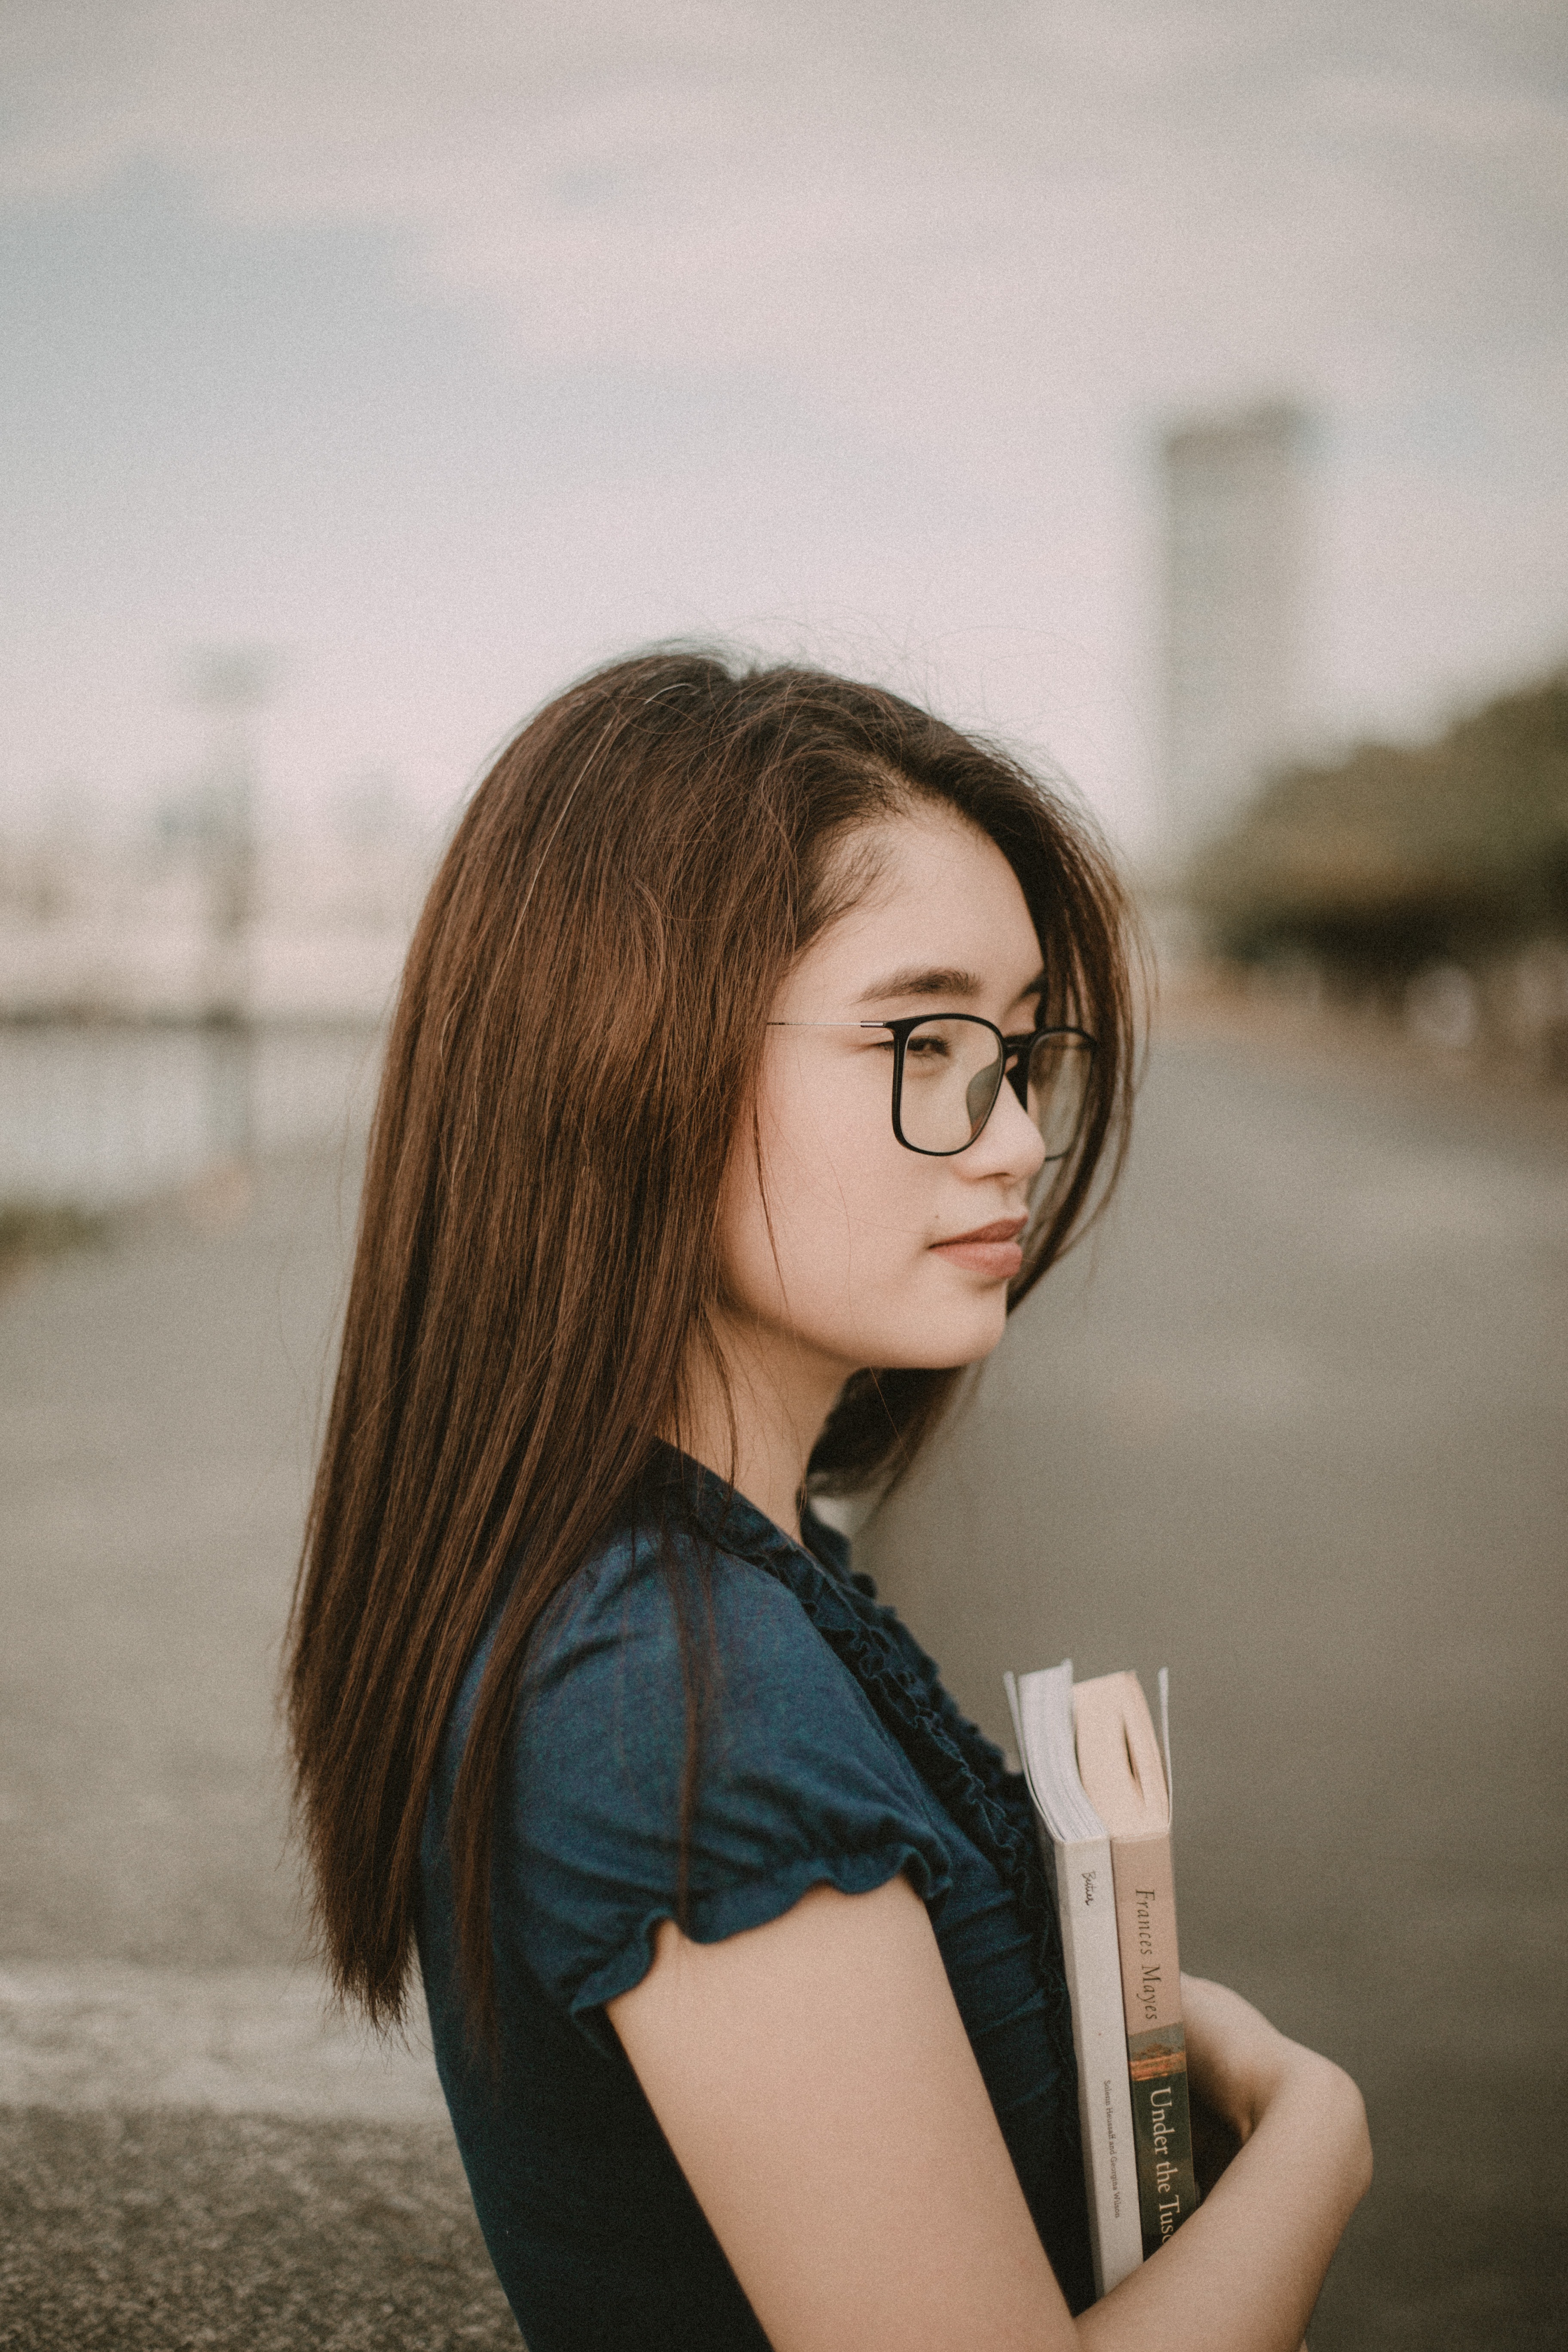
woman, hair, white, face, beauty, lip, glasses, hairstyle, lady, skin, shoulder, long hair, eye, fashion, photography, brown hair, eyewear, smile, portrait photography, photo shoot, model, black hair, flash photography, portrait, style